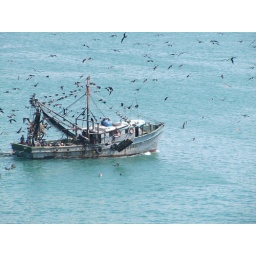
Sometimes the fisherman would throw fish or fish guts overboard just to get rid of the birds gathered over their boat.